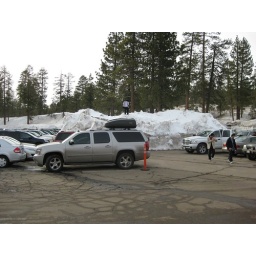
How exciting but notice the depth of the snow in comparison to the cars and the person standing on top of the drift.